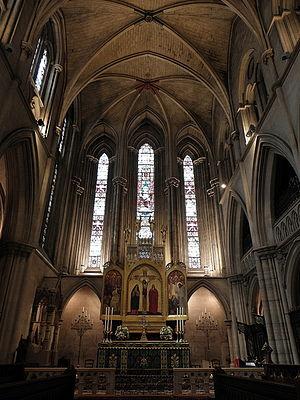
Chœur de la cathédrale américaine de Paris (75).